Church of the Transfiguration (Zaymo-Obryv)

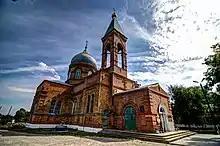

The Church of the Transfiguration of the Savior is a Russian Orthodox church in the village of Zaymo-Obryv, Azovsky District, Rostov Oblast, Russia. It belongs to the Diocese of Rostov and Novocherkassk of Moscow Patriarchate and was built in 1910. It is also an object of cultural heritage of Russia.